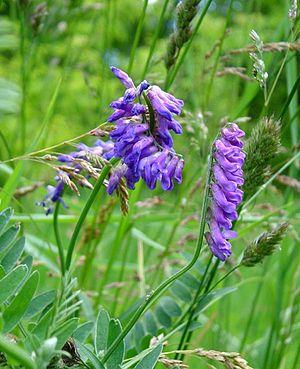
Cette liste de Tracheophyta de Bosnie-Herzégovine, ainsi que d’espèces introduites est un aperçu incomplet d’espèces de mousses, de fougères, de gymnospermes et d’angiospermes citées dans la littérature disponible en langues bosniaque, croate, serbe et serbo-croate. Cet aperçu n’inclue pas des espèces cultivées ni celles occasionnellement introduites.